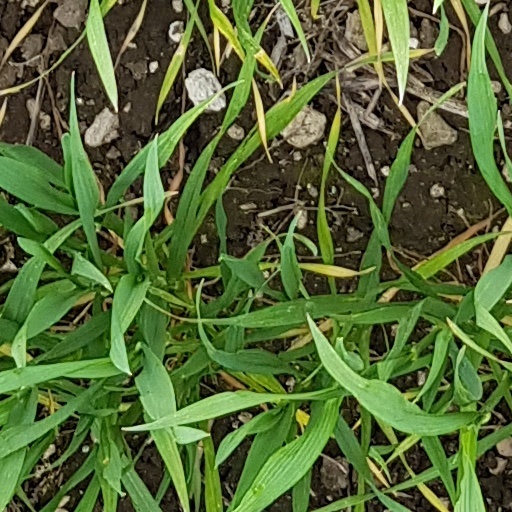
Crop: wheat